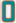
Number: 0